Flava (radio station)

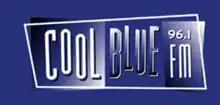
Flava began as Cool Blue 96.1FM.

Flava began as Cool Blue 96.1FM, broadcasting on 96.1 FM in Auckland between 2001 and 2004. Unlike other radio stations operated by The Radio Network, Cool Blue was only available in the Auckland region and was not networked to other regions.